Guitarrón mexicano

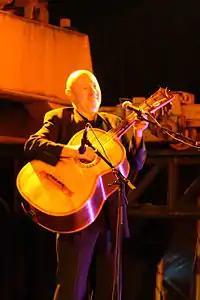
Nelson Gómez performing.

The guitarrón is used in Mexican Mariachi groups, which usually consist of at least two violins, two trumpets, one Spanish guitar, a vihuela (a high-pitched, five-string guitar-type instrument), and the guitarrón. A strap is usually used to keep the instrument up and playable. The guitarrón is the principal rhythm instrument in the mariachi group, and it serves as the bass instrument, playing deep pitches. The rhythmic propulsion of the basslines played on it help to keep the other instruments together. It is unusual for a group to have more than one guitarrón player.